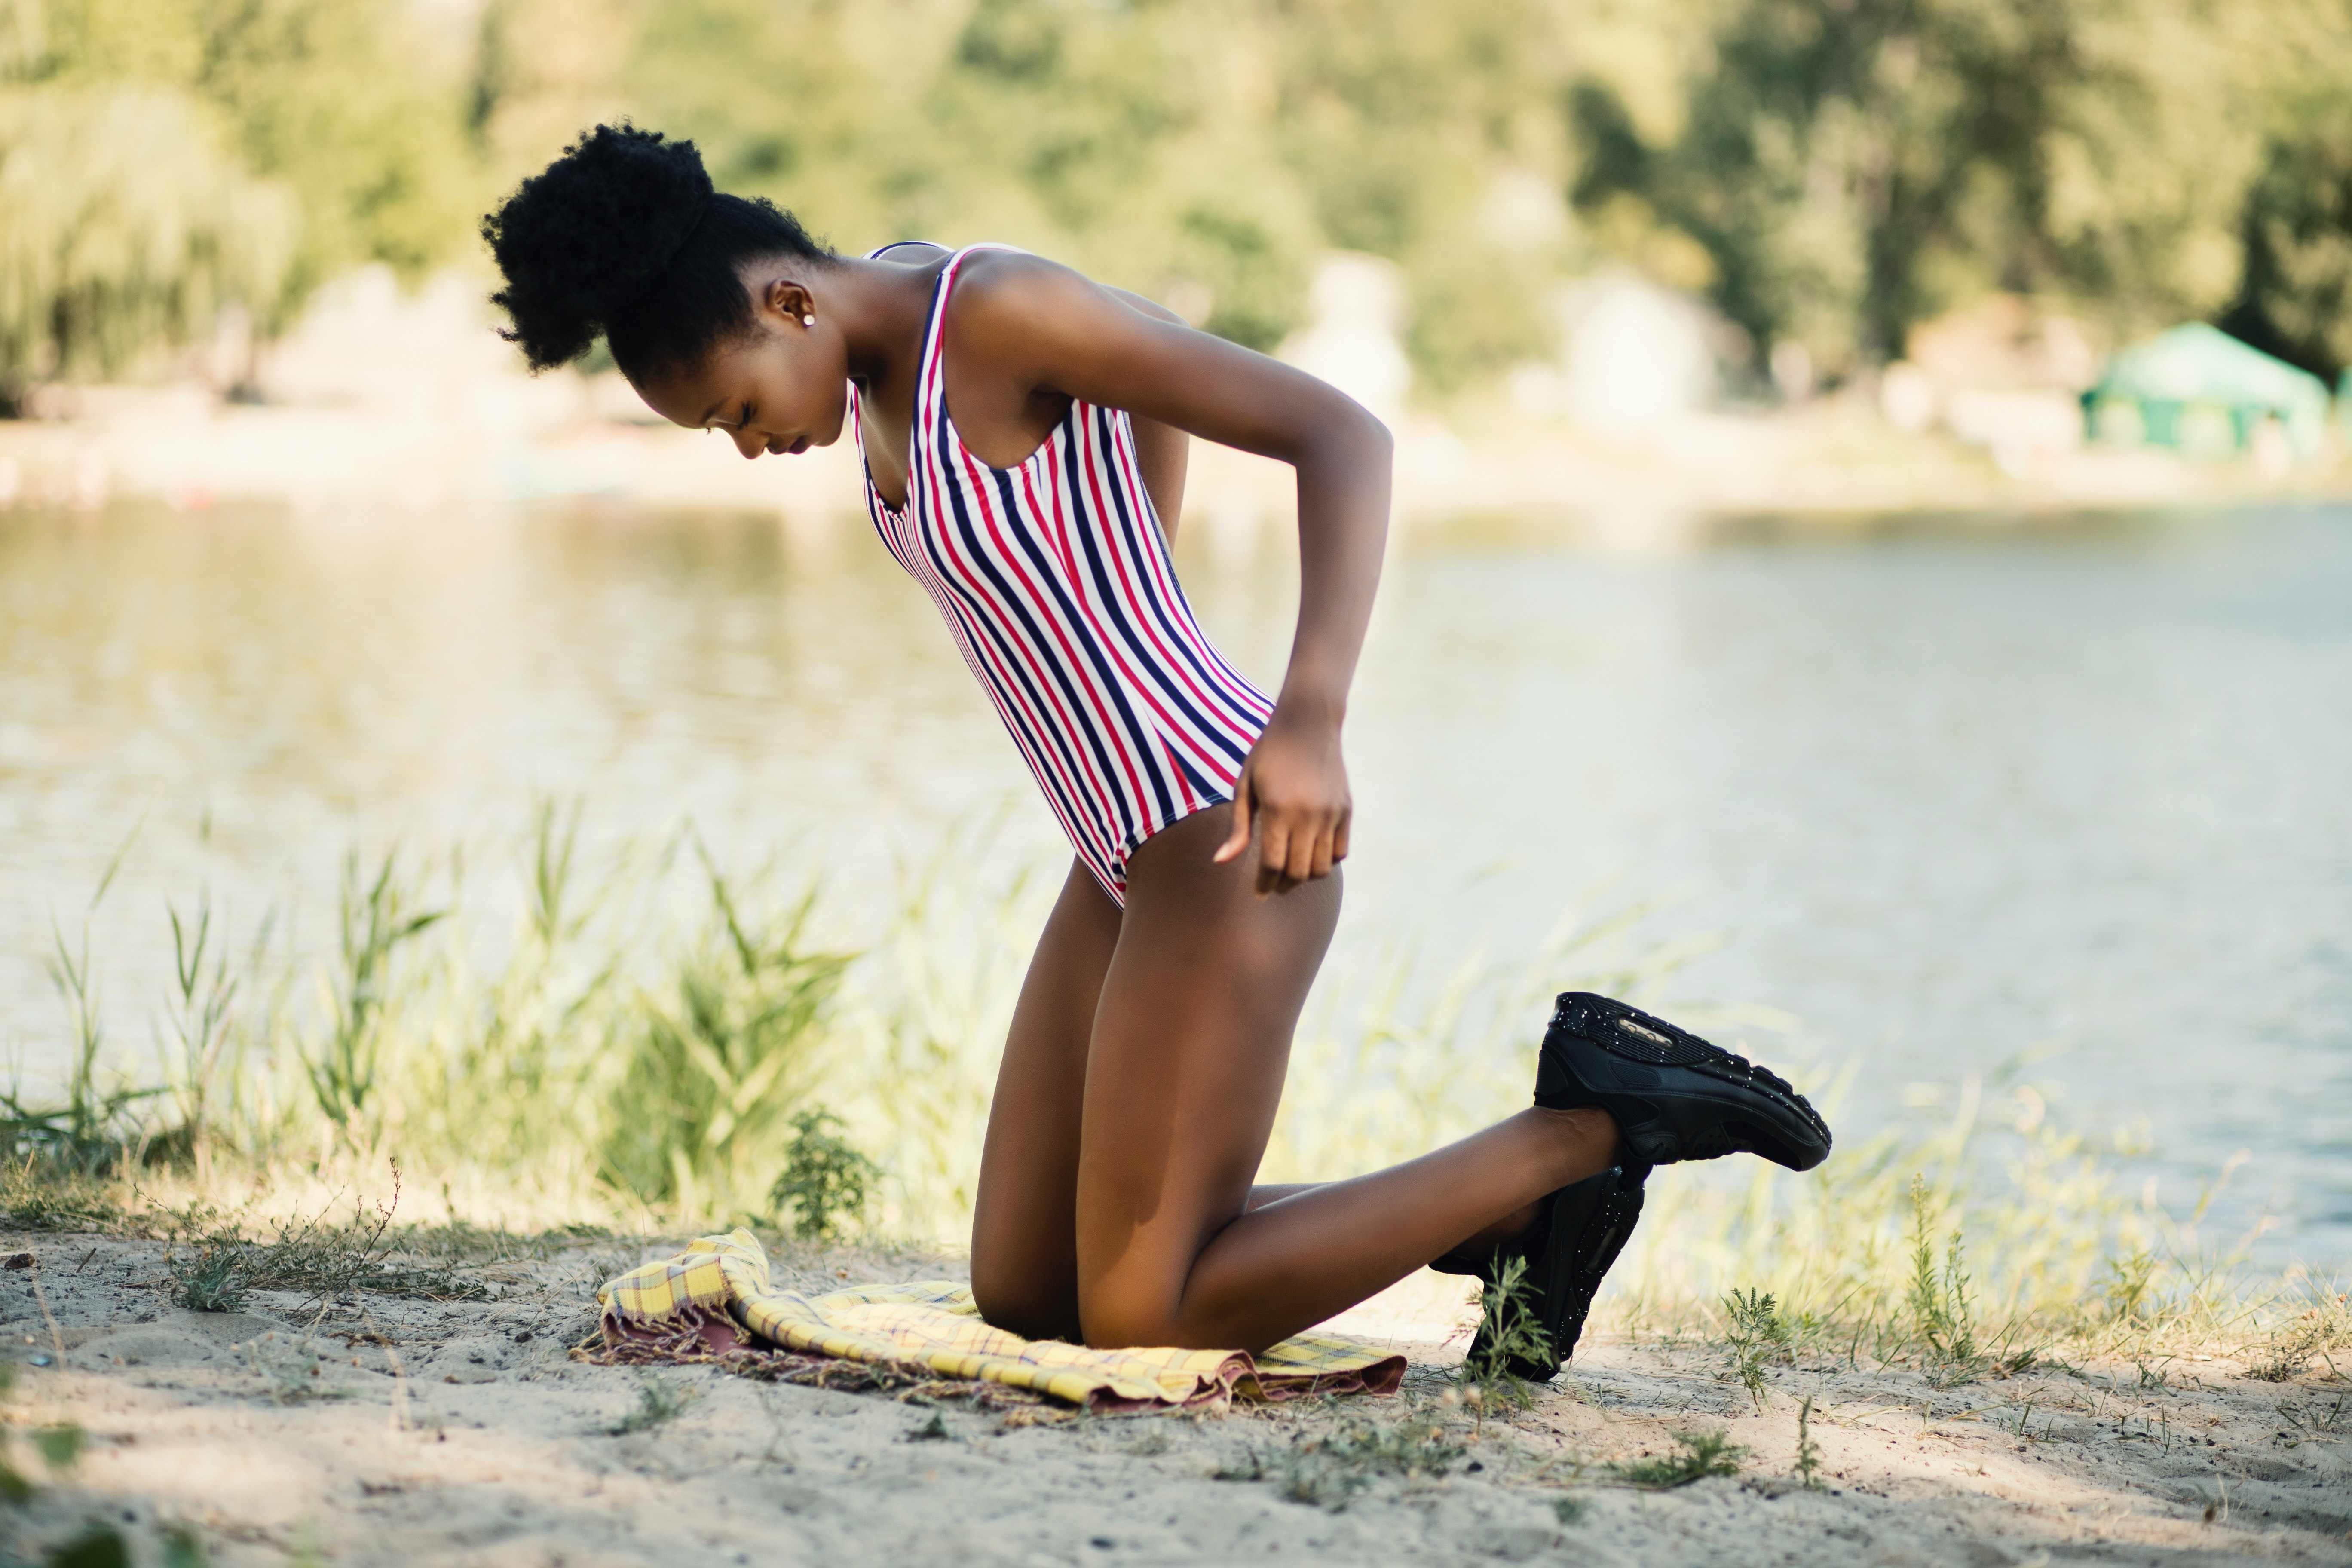
People in nature, water, beauty, skin, leg, human leg, fashion, brown, joint, thigh, photography, summer, human, happy, footwear, smile, knee, black hair, sitting, sunlight, tights, photo shoot, model, dress, river, fashion accessory, shoe, bank, long hair, pattern, street fashion, style, child